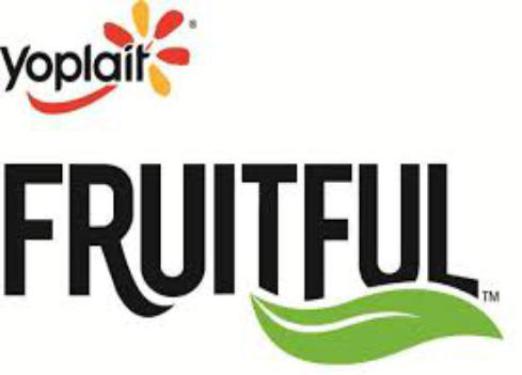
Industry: Leisure